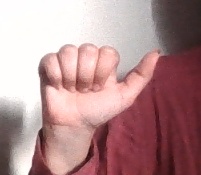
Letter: dhad